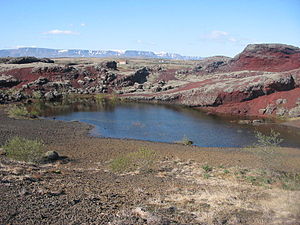
Brennisteinsfjöll
Udsigt over det nærliggende pseudokrater Rauðhólar ved Bláfjöll og en del af Brennisteinsfjöll i baggrunden.
Brennisteinsfjöll er en mindre højderyg med rækker af kratere og små skjoldvulkaner på Reykjanes-halvøen på Island, omkring 20 km syd for hovedstaden Reykjavik. Der var en lavastrøm syd fra Brennisteinsfjöll til kysten ved Herdísarvík bugt. Tidligere mente man, at denne lavastrøm indtraf før bosættelsen af Island, men det anses nu ikke for at være tilfældet, da kystvejen blev dækket i lava på et tidspunkt. Som navnet antyder, er svovl fundet her. Brennisteinsfjöll leverer jordvarme. Det sidste udbrud var et VEI-2 udbrud i 1341.